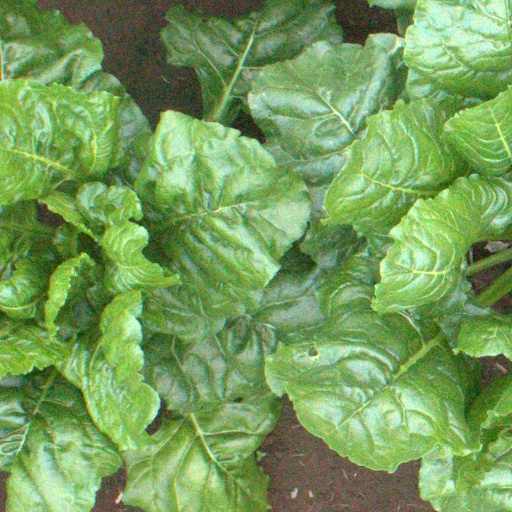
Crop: sugar beet